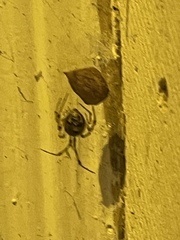
Species: Parasteatoda_tepidariorum